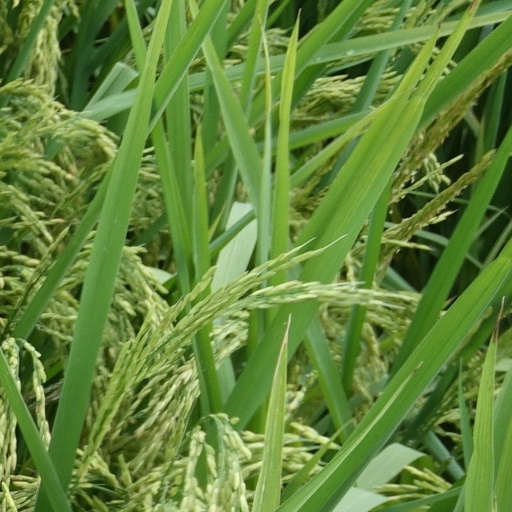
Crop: rice